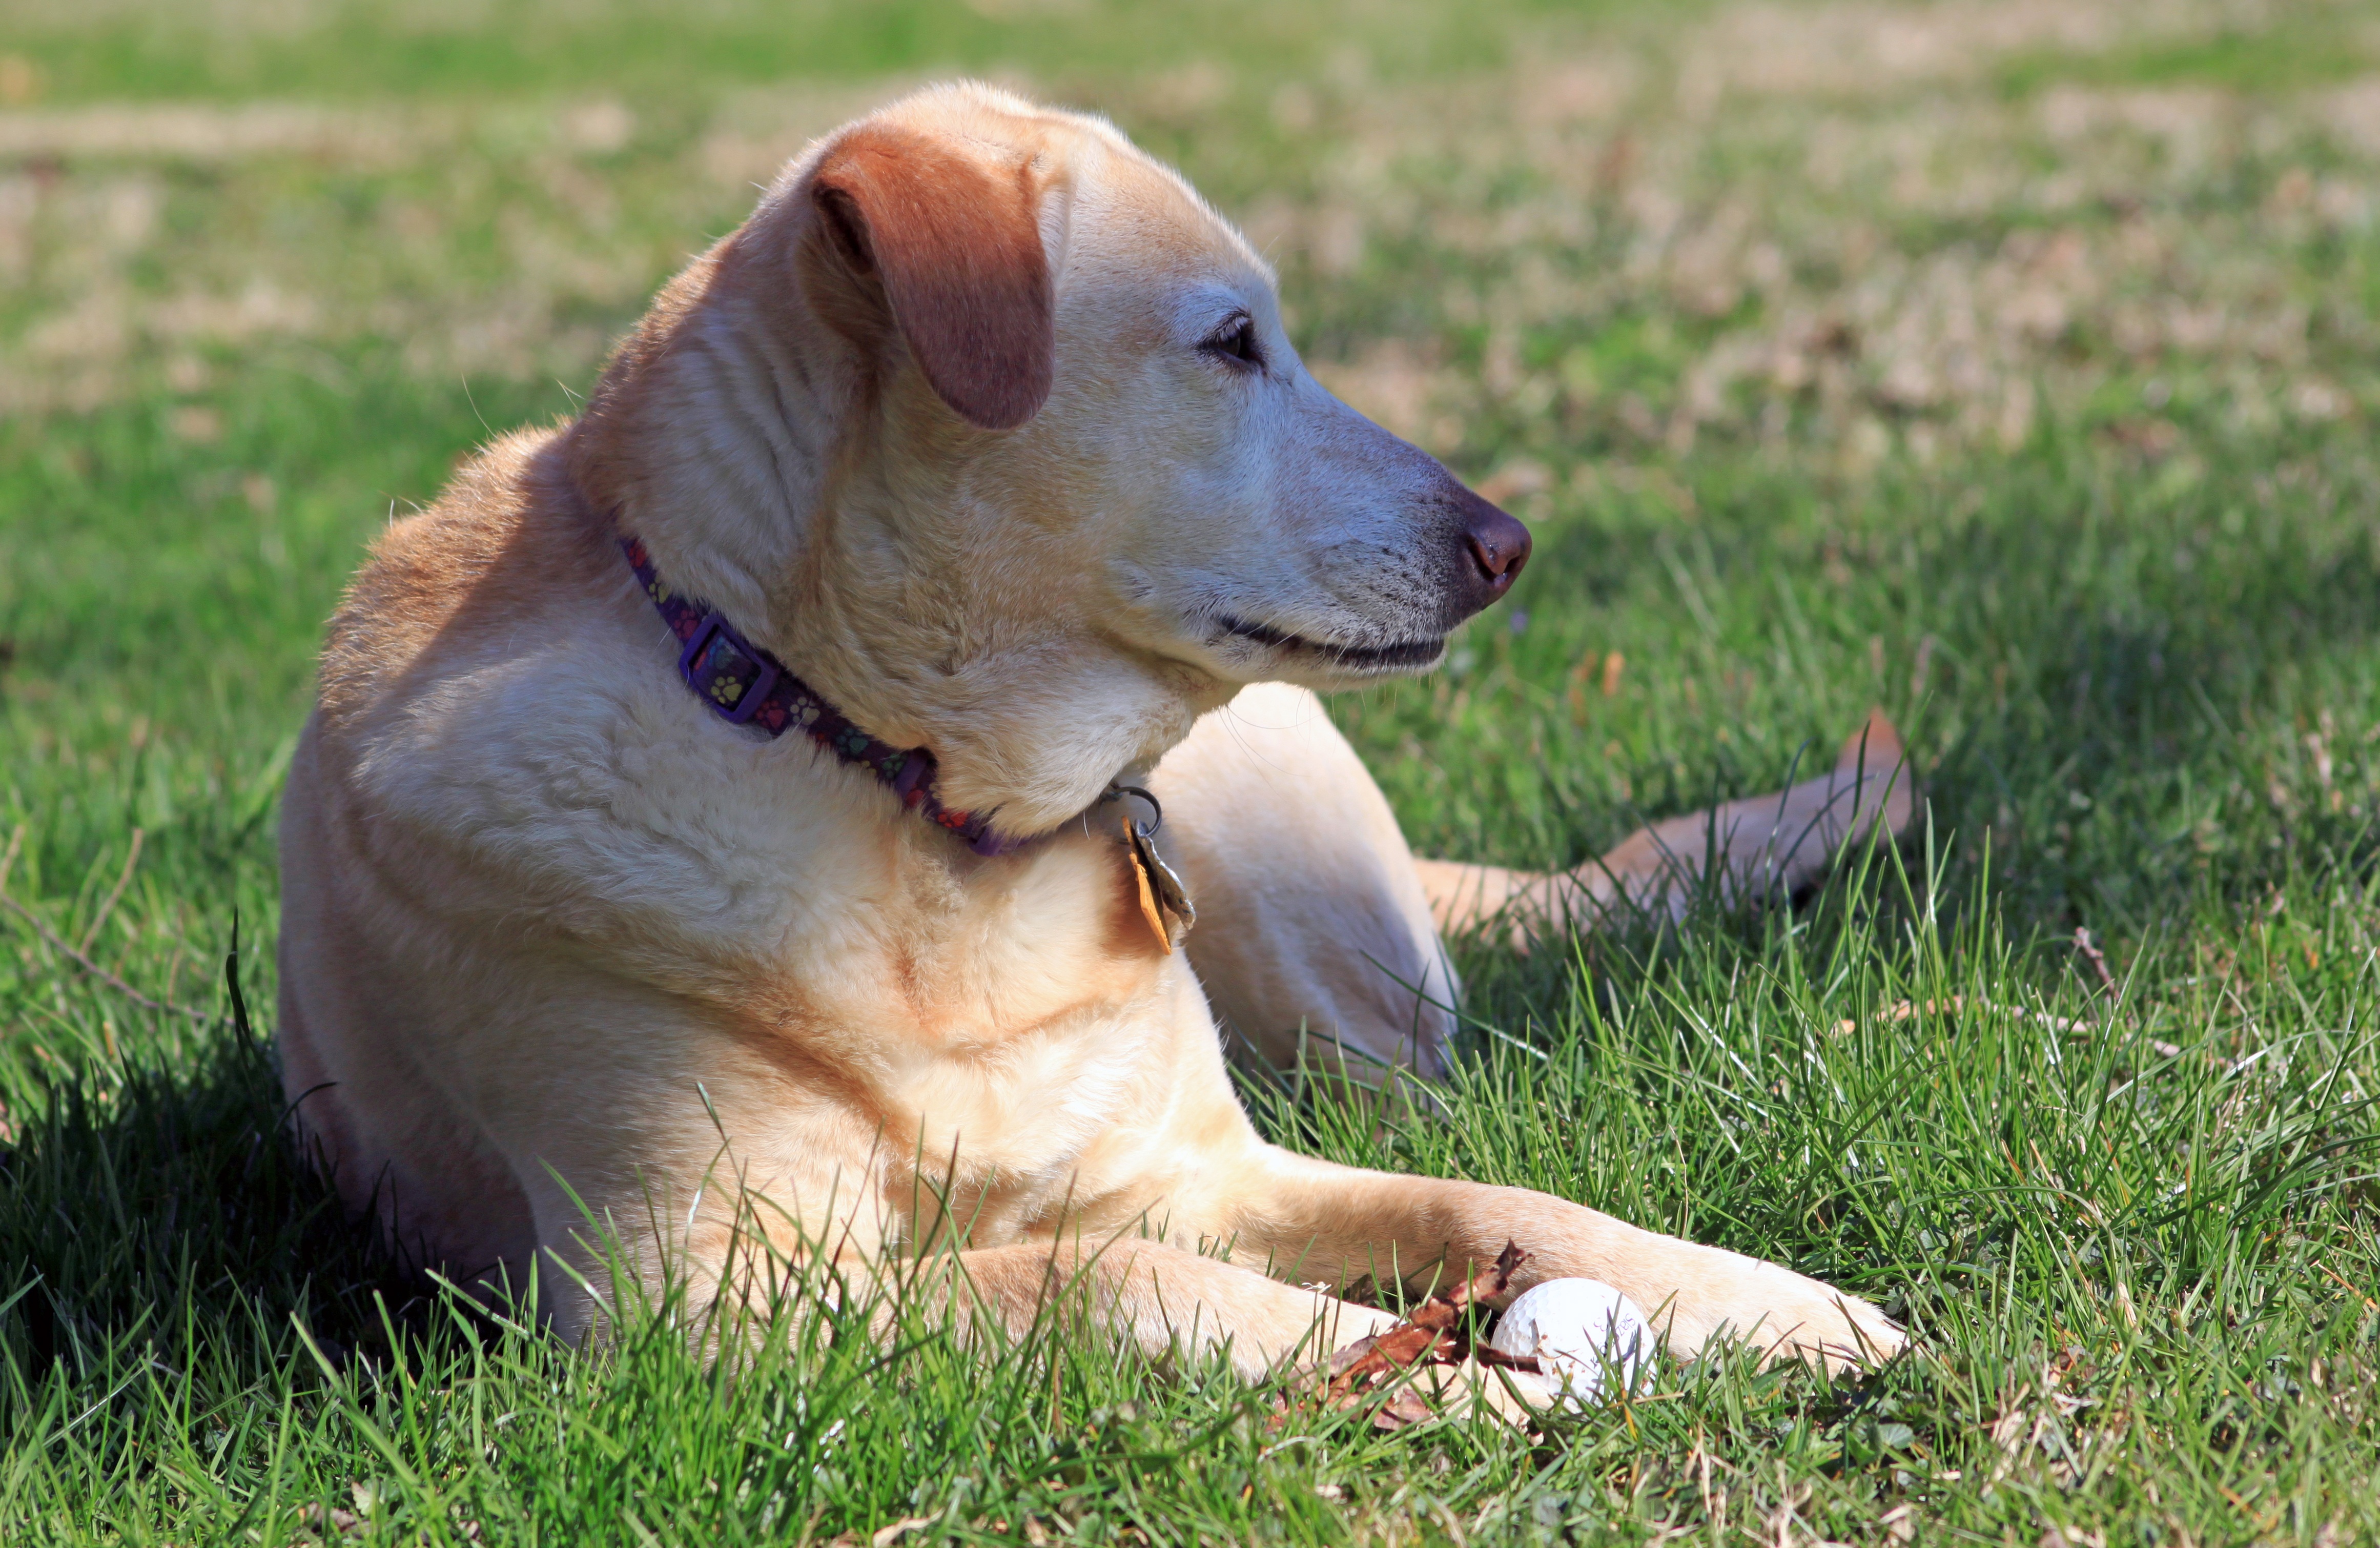
nature, grass, outdoor, sunshine, sun, fall, puppy, dog, animal, canine, summer, pet, fur, rural, spring, green, peace, mammal, yellow, whisker, nose, happy, happiness, hybrid, vertebrate, labrador retriever, labrador, dog breed, terrier, content, retriever, rescue, dog like mammal